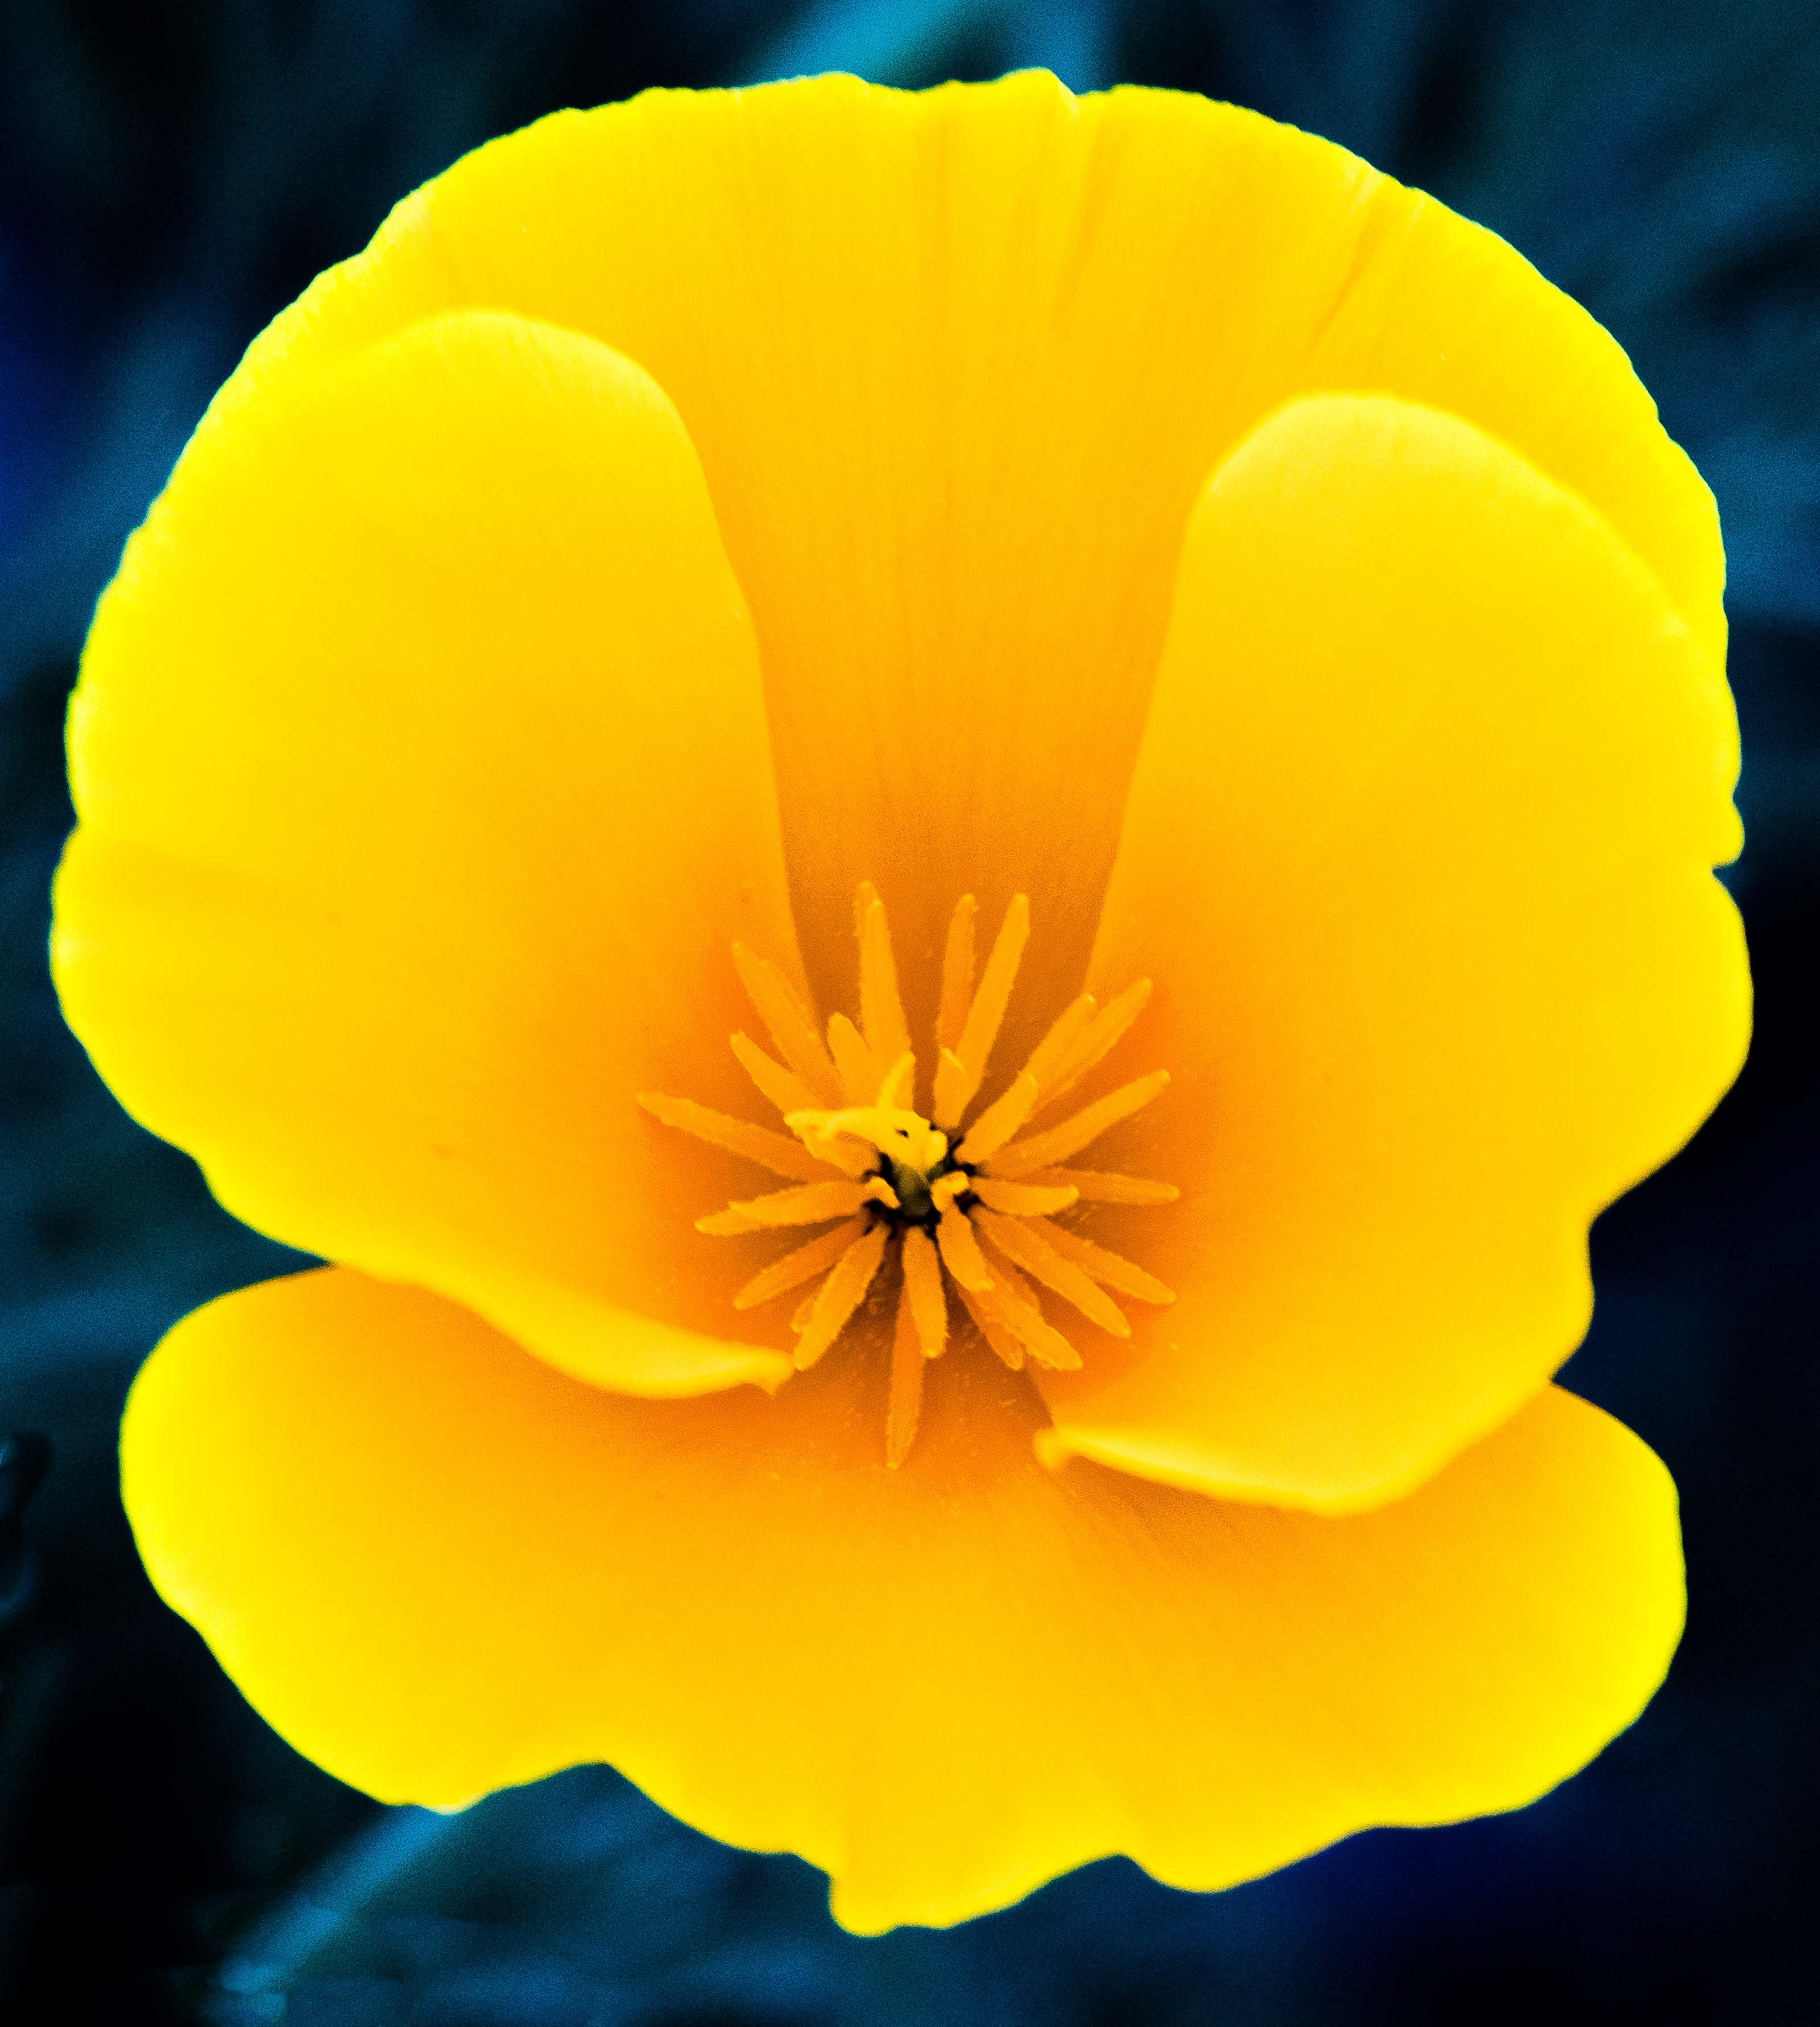
nature, blossom, plant, flower, petal, bloom, pollen, spring, natural, fresh, colorful, yellow, garden, flora, botanical, close up, bright, poppy, yellow flowers, macro photography, flowering plant, land plant